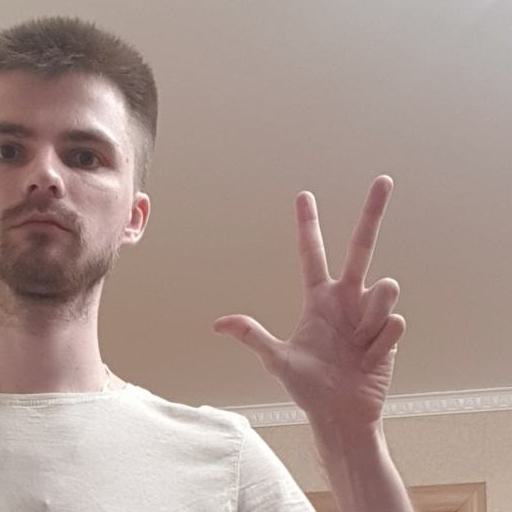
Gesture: three2